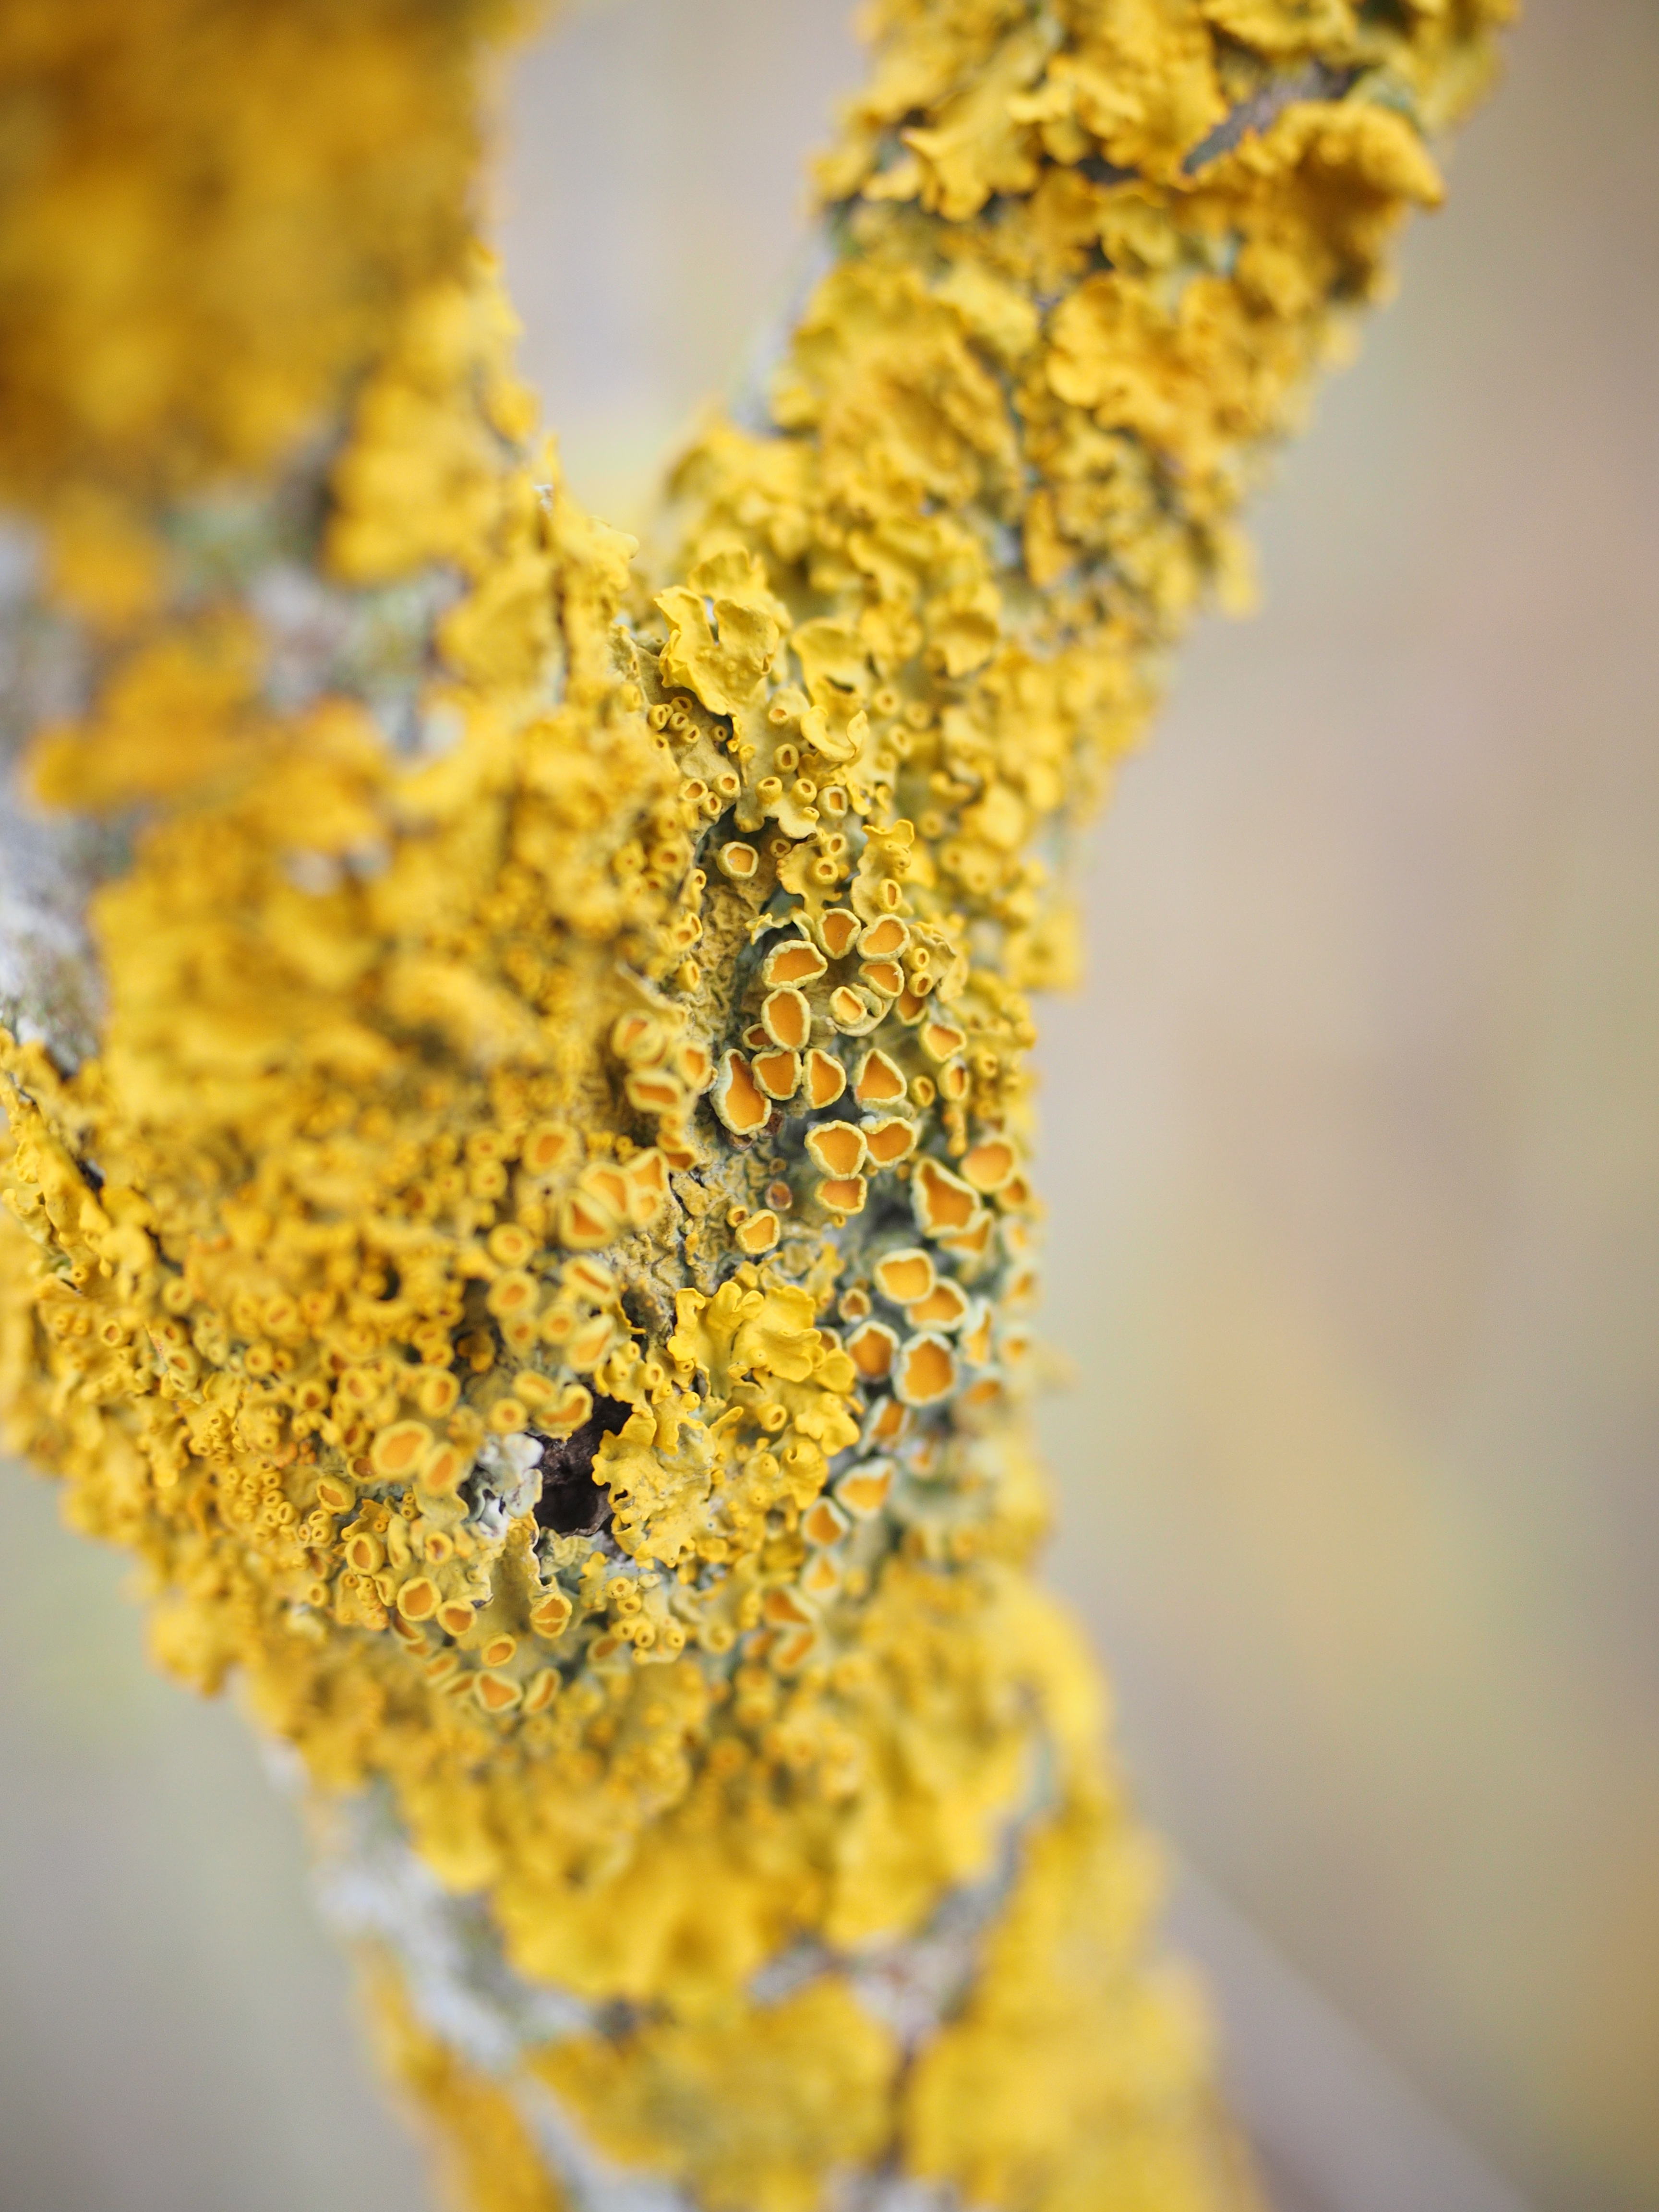
tree, nature, branch, plant, photography, leaf, flower, pattern, pollen, crop, color, insect, autumn, mushroom, yellow, agriculture, flora, weave, close up, lichen, gold, individual, macro photography, fouling, xanthoria parietina, green algae, ordinary gelbflechte, broad lobed leaf braid, mykobionten, photobionten, phytobionten, chlorophyta, cyanobacteria, grass family, plant stem, land plant